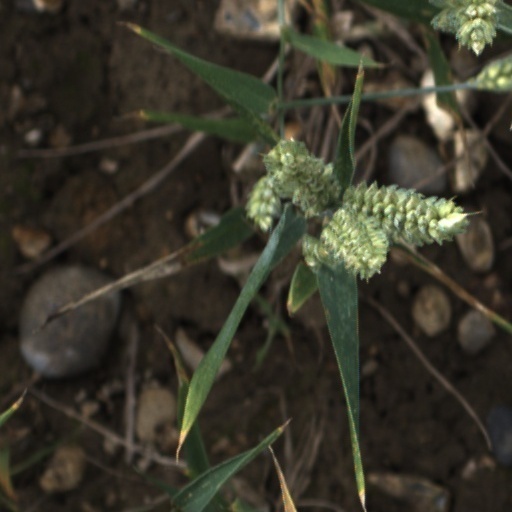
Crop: wheat